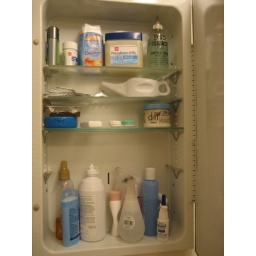
i love how everything in my medicine cabinet is blue and white. it's a happy little accident.